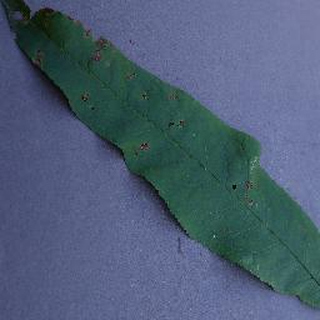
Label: peach_bacterial_spot